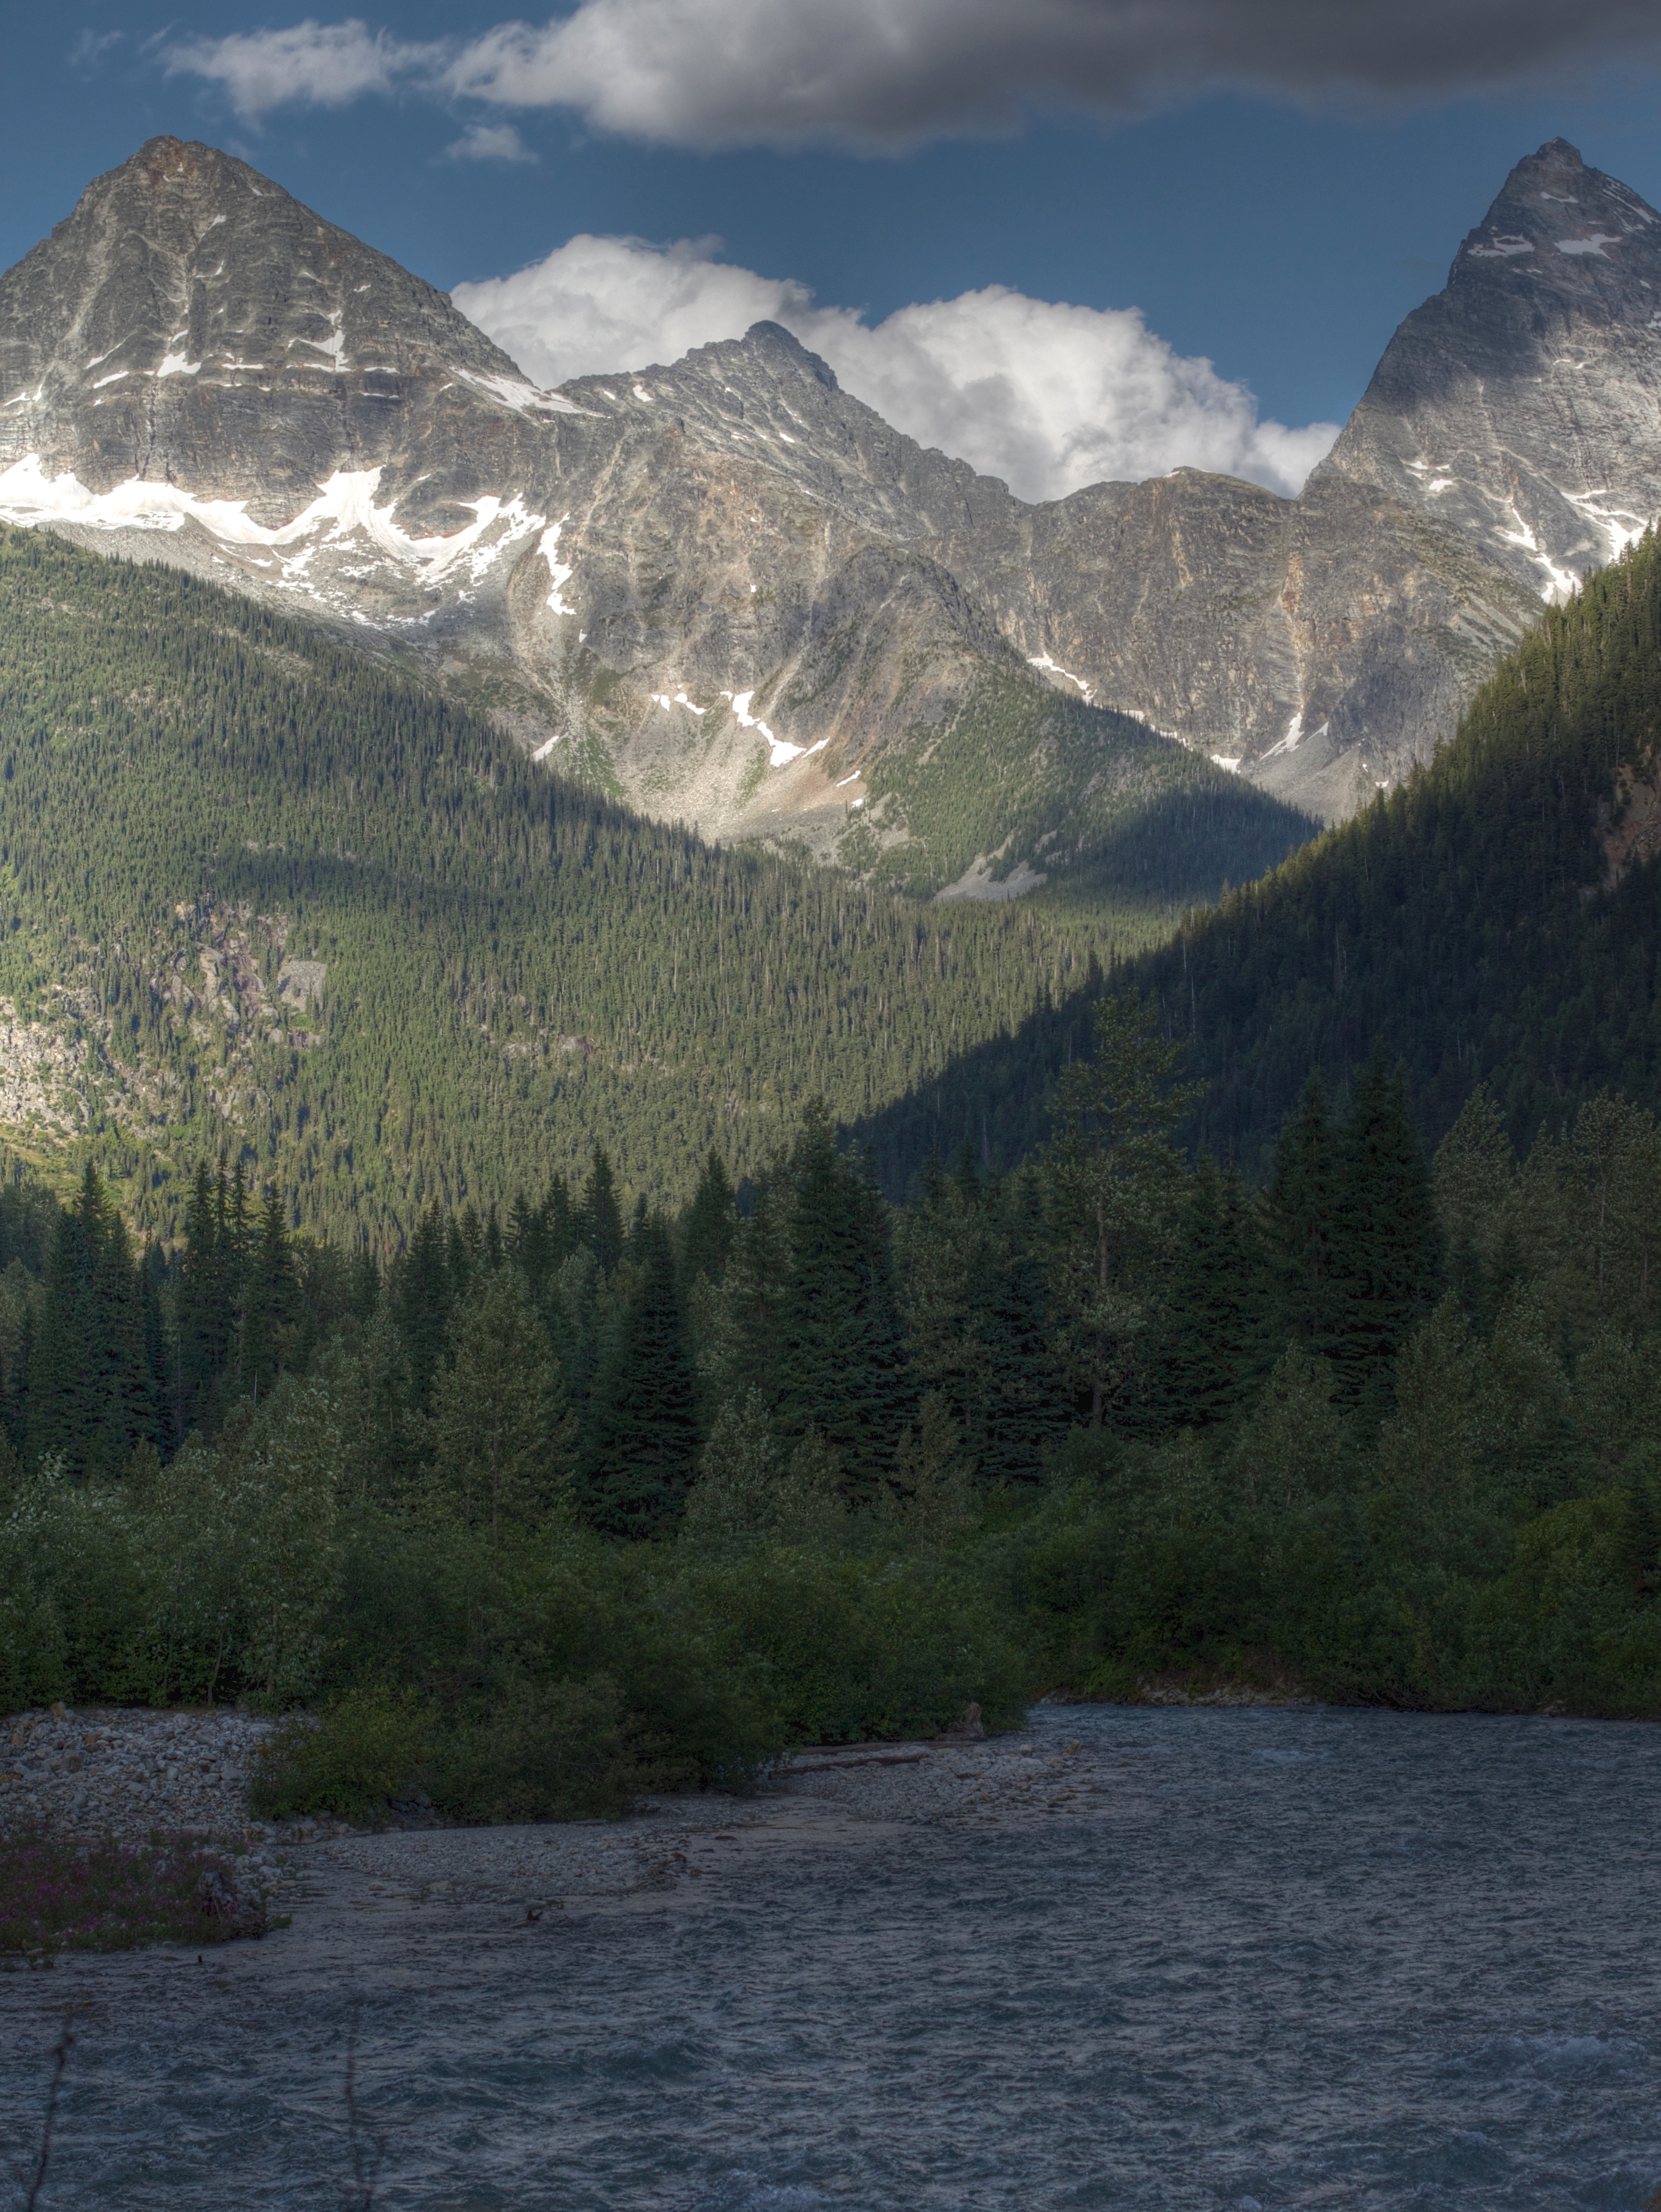
landscape, nature, wilderness, mountain, lake, river, valley, mountain range, fjord, reservoir, hdr, alps, loch, odyssey, landform, geographical feature, atmospheric phenomenon, mountainous landforms